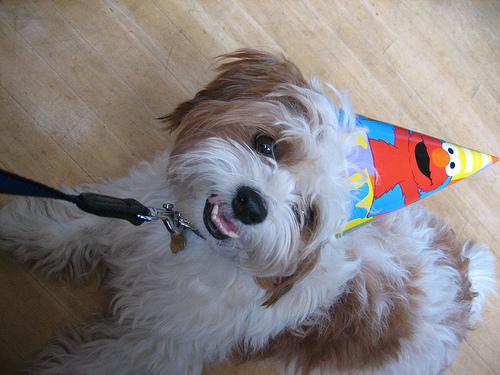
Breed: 361-n000123-Shih_Tzu